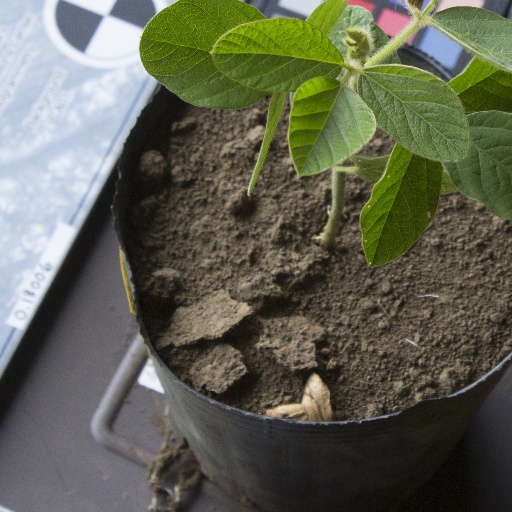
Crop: soybean